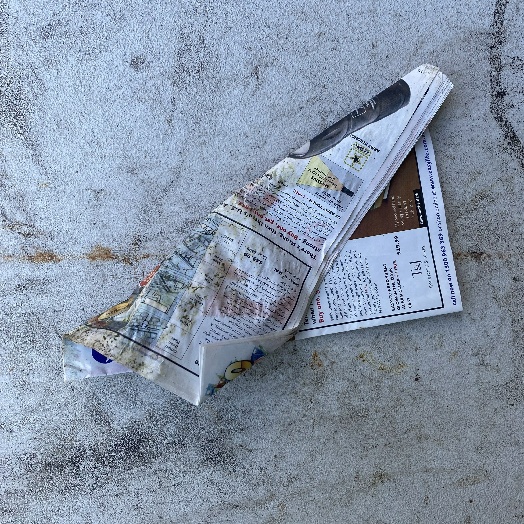
Label: Paper